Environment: real
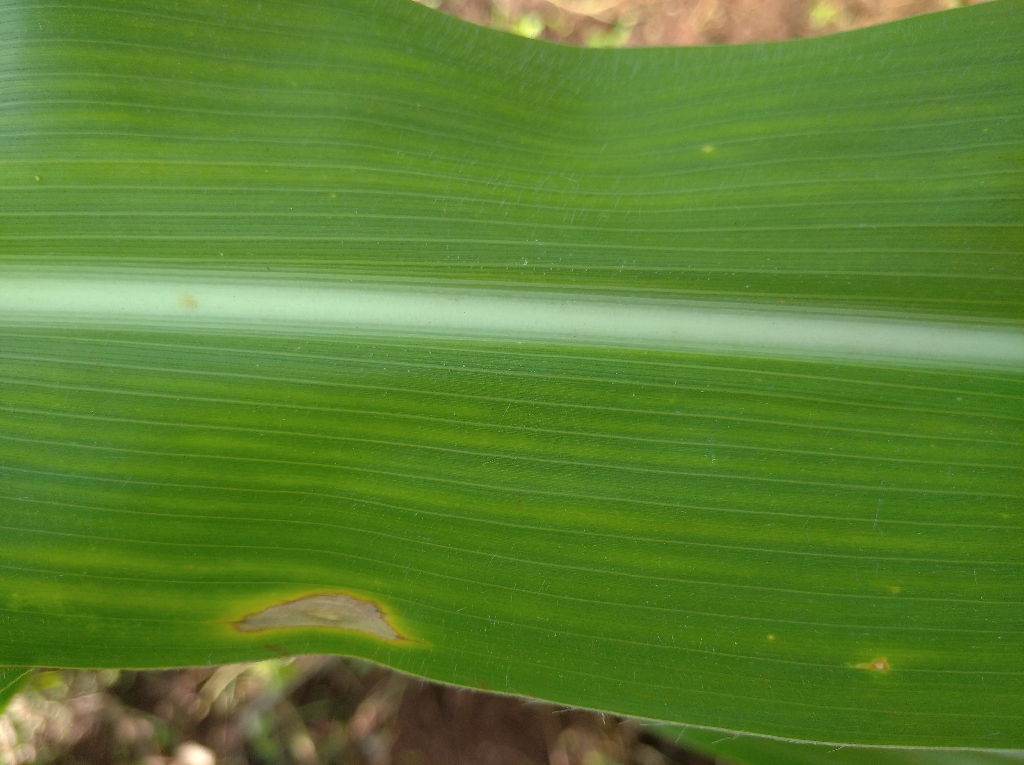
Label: northern_corn_leaf_blight